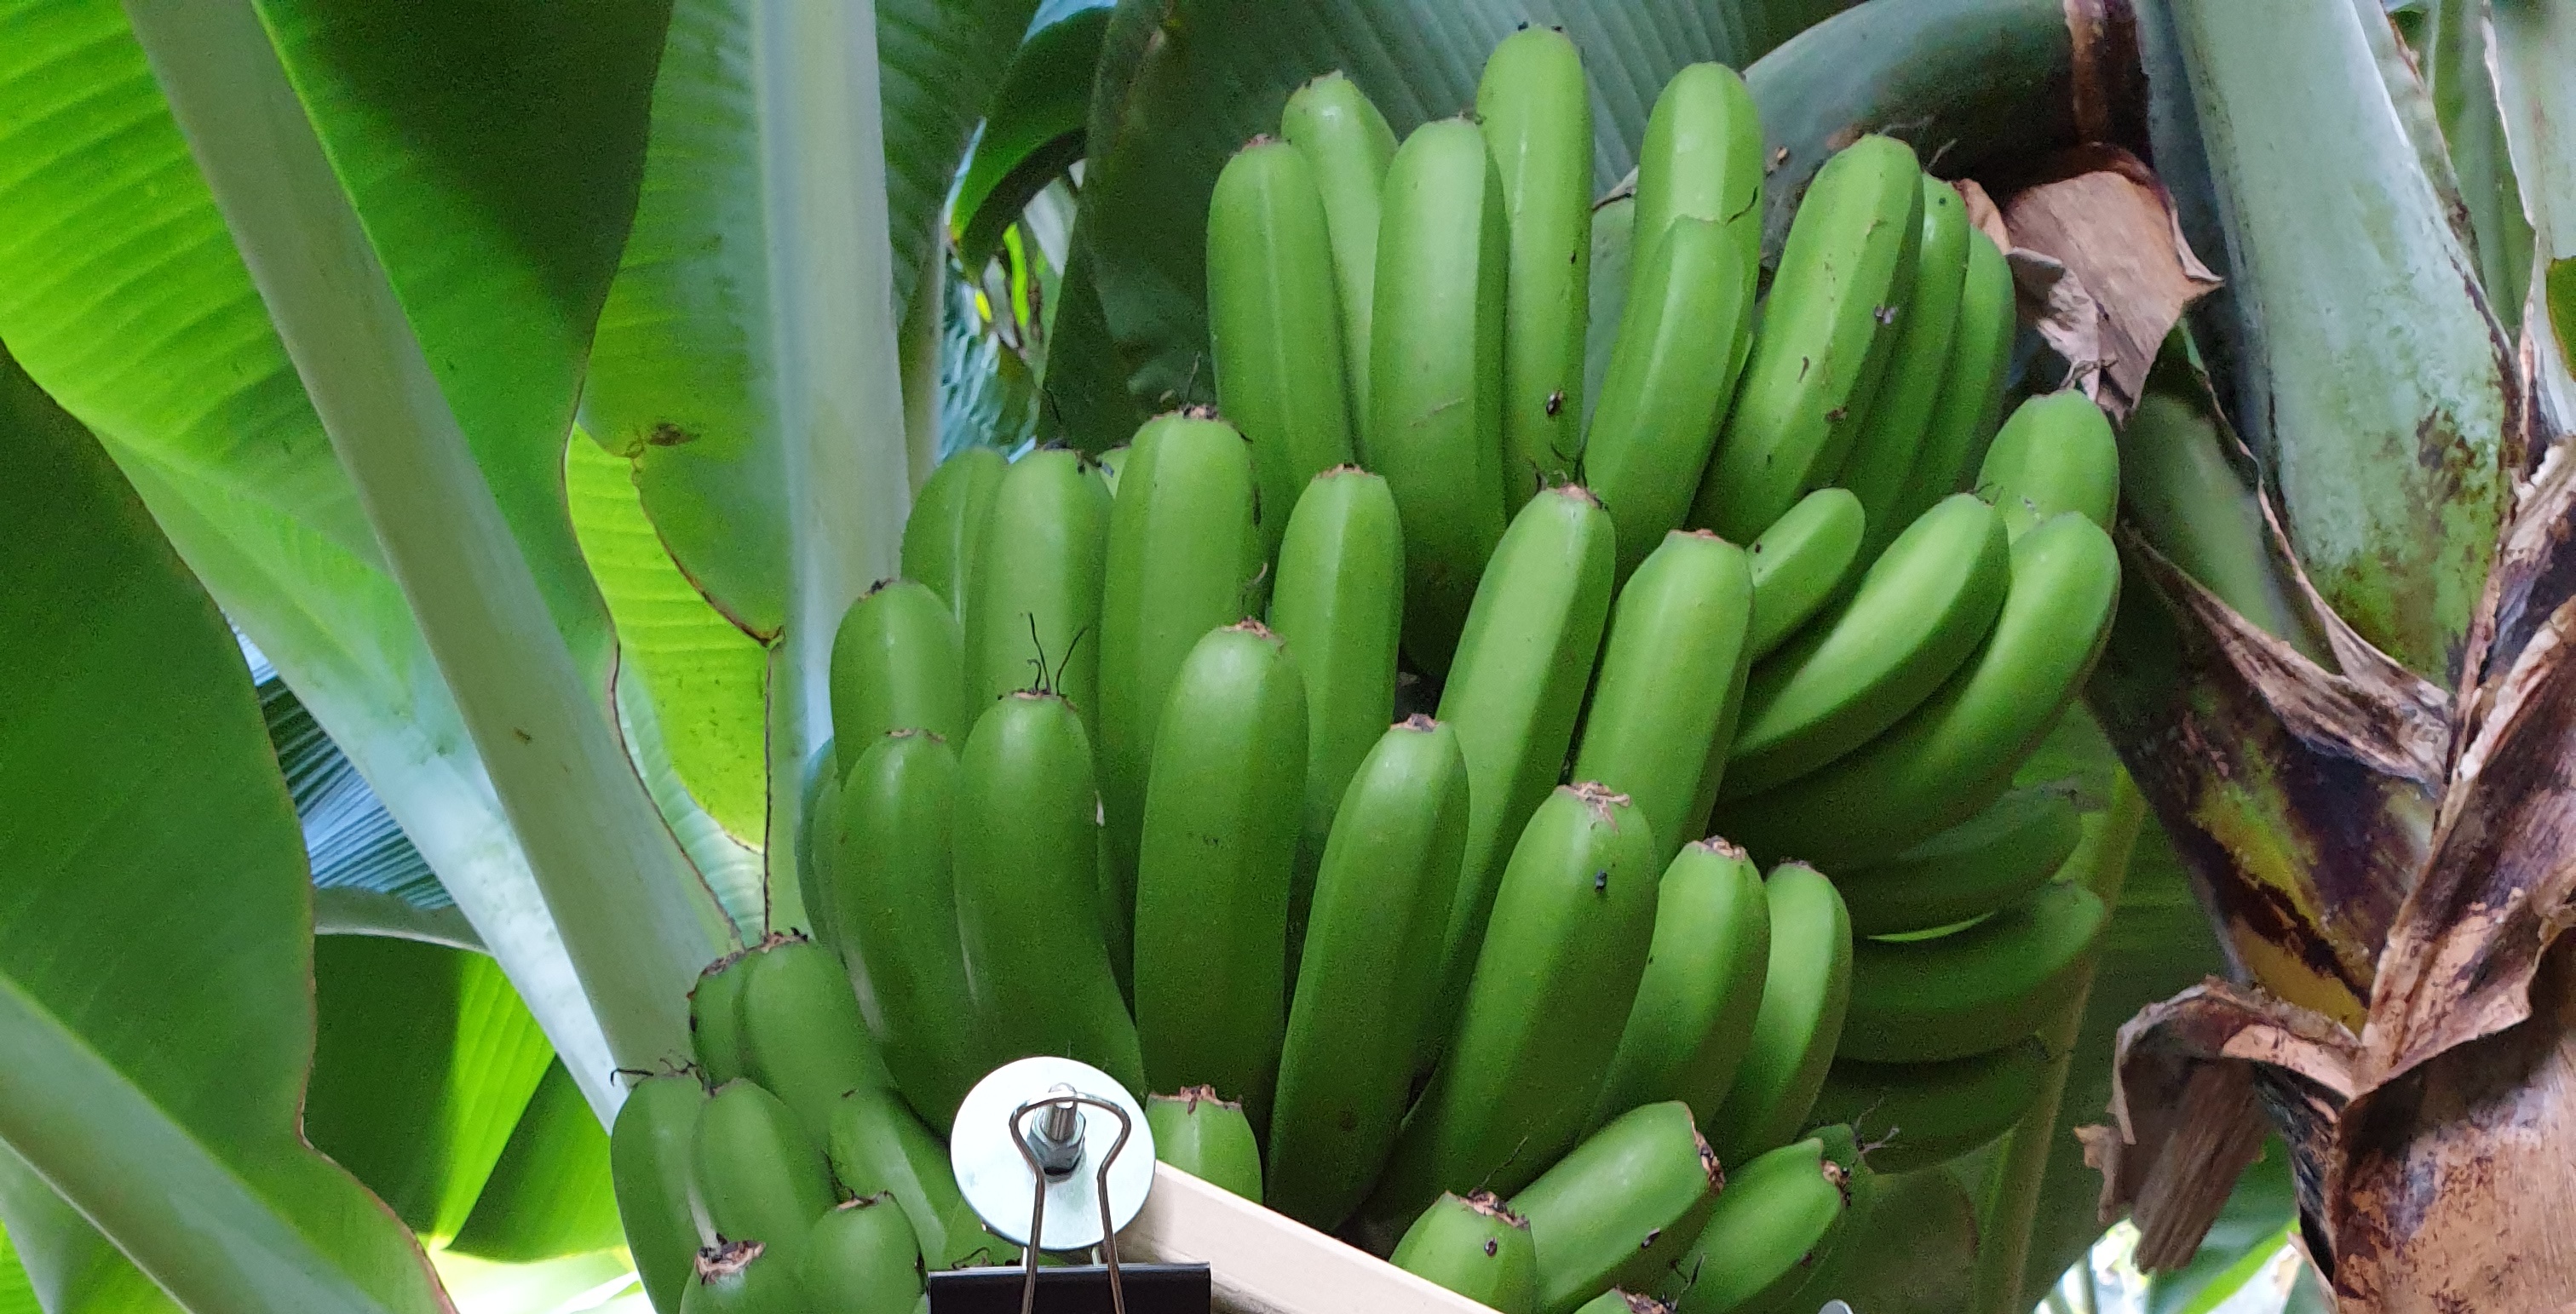
Label: Keep